Tetley Tea Folk

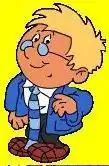
Archie, the youngest of the Tea Folk

The Canadian copywriter John McGill Lewis (1929–2009) of the advertising agency McCann Erickson originated the Tetley Tea Folk in 1973, working with art director Peter Rigby, who created the original characters of the Tea Folk, before briefing Wyatt Cattaneo to animate them. The animated commercials were produced at Wyatt Cattaneo studios, where the Gaffer, Sidney, and supporting characters were animated by studio director Tony Cattaneo and animator Ramon Modiano.